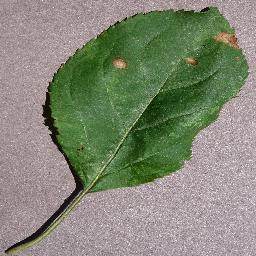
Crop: apple
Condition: black_rot